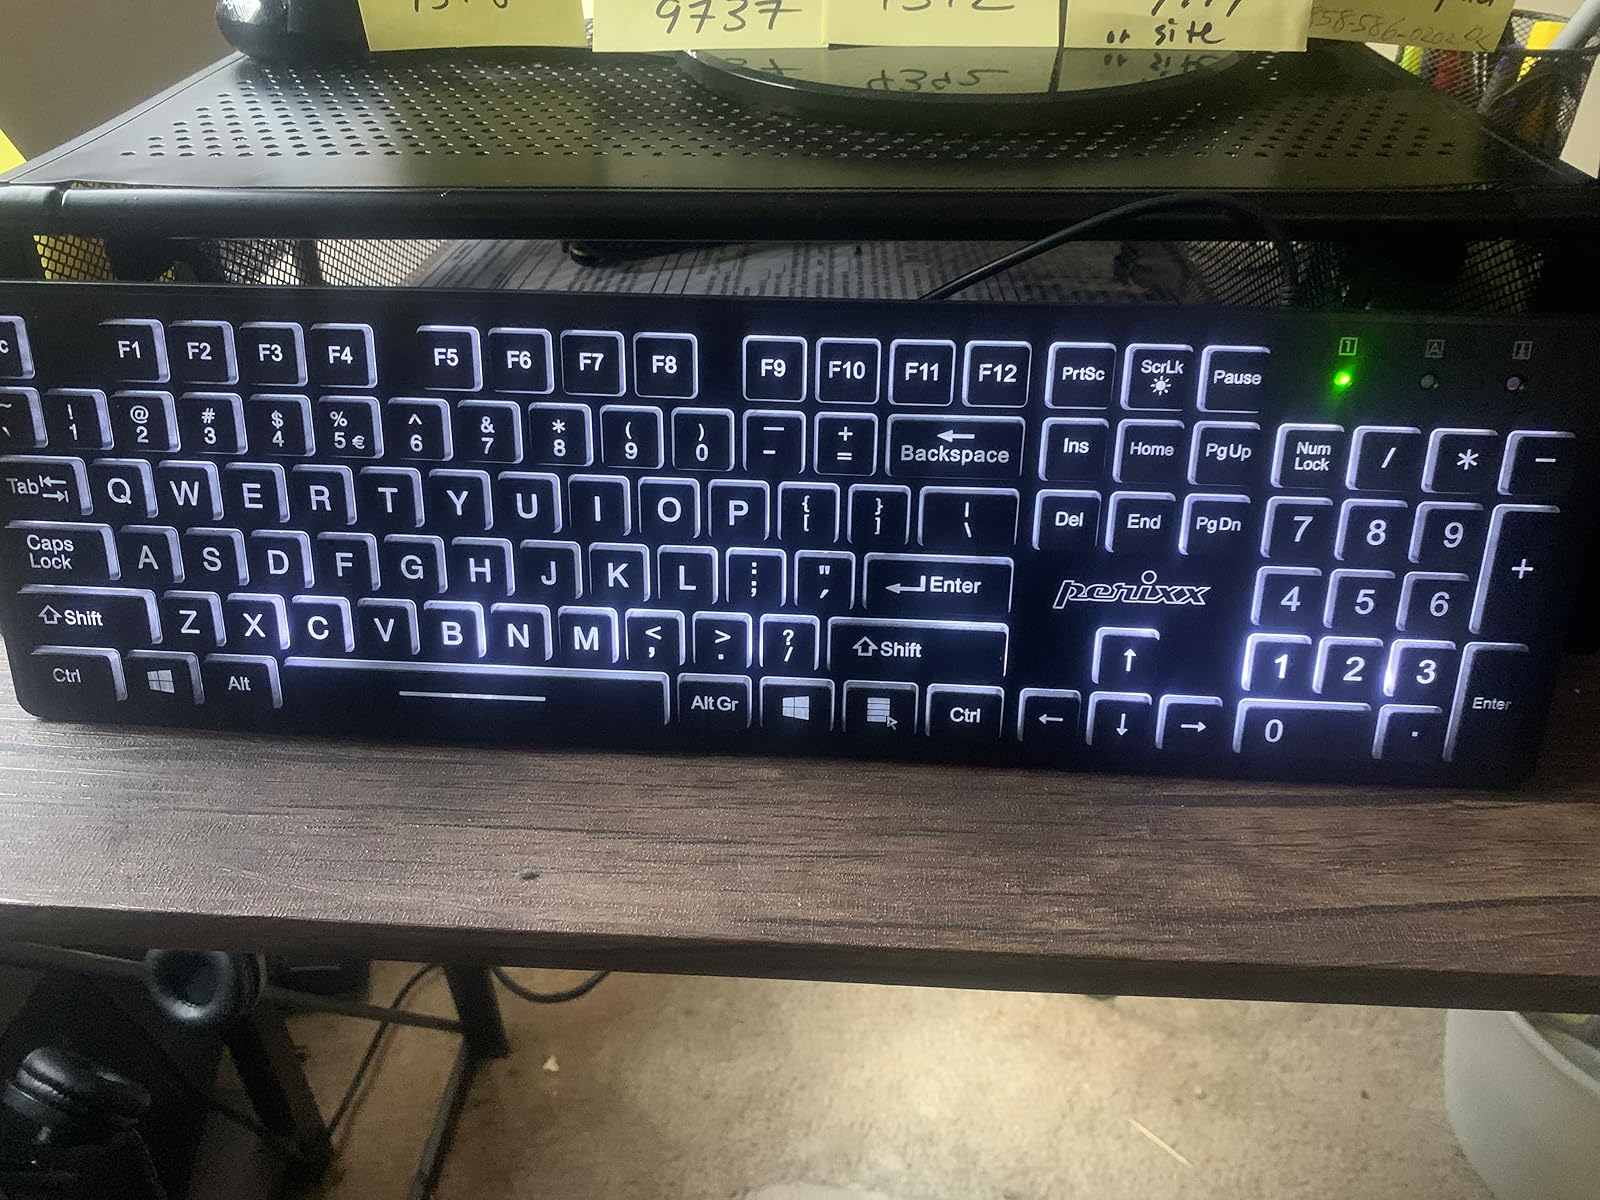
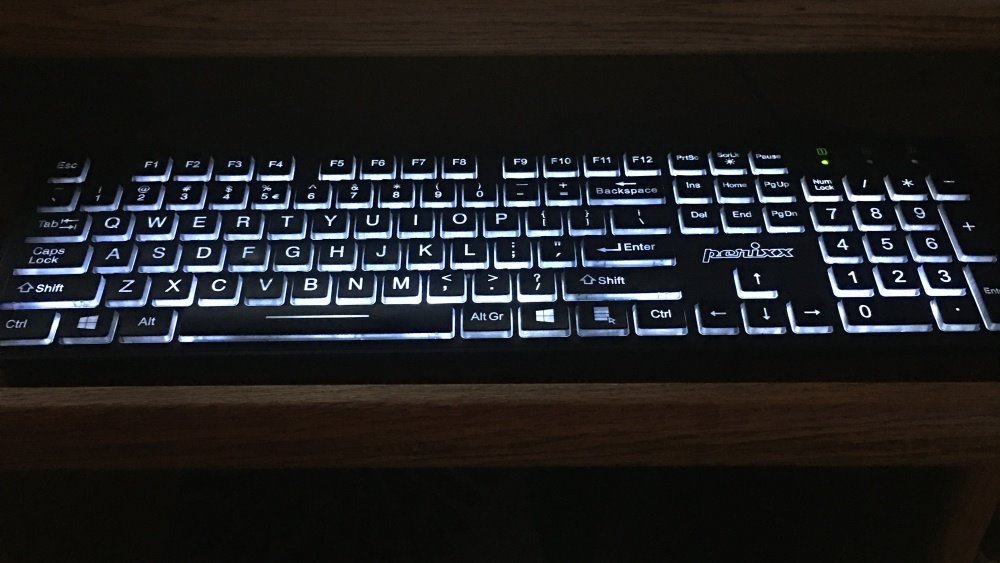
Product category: keyboard
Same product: yes